Toyota Tacoma

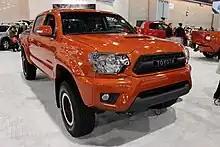
2015 TRD Pro Double Cab

The TRD Pro package was offered for 2015 models. Based on the TRD Off Road, the Pro package added a 2" front lift with Bilstein 2.5-inch front shocks and 2.0-inch rear shocks with remote reservoirs for extra wheel travel, BFGoodrich all-terrain tires on 16-inch black and silver bead-lock-style wheels, and TRD cat-back exhaust system. Cosmetic upgrades included the scooped Sport hood, black badges, blackout lighting elements, a TRD Pro matte-black grille with TOYOTA lettering, and various TRD-badged interior parts. About 1200 TRD Pro Tacomas were made.